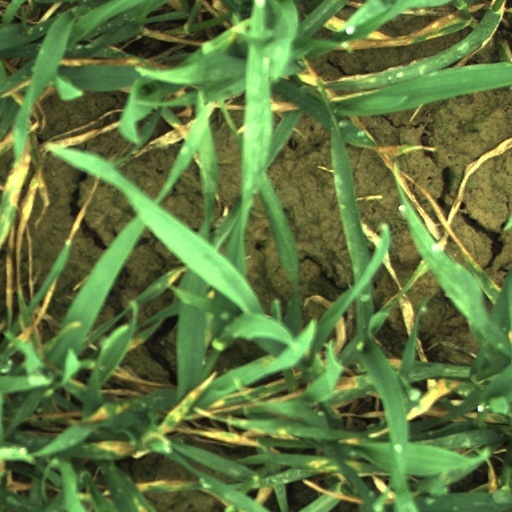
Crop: wheat